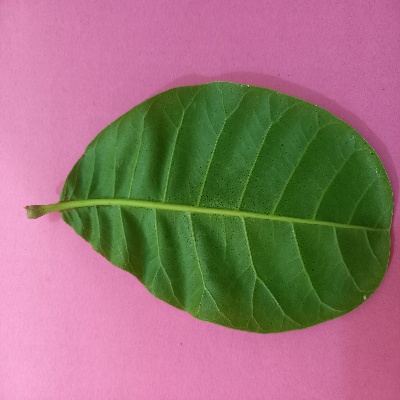
Crop: Cashew
Condition: healthy